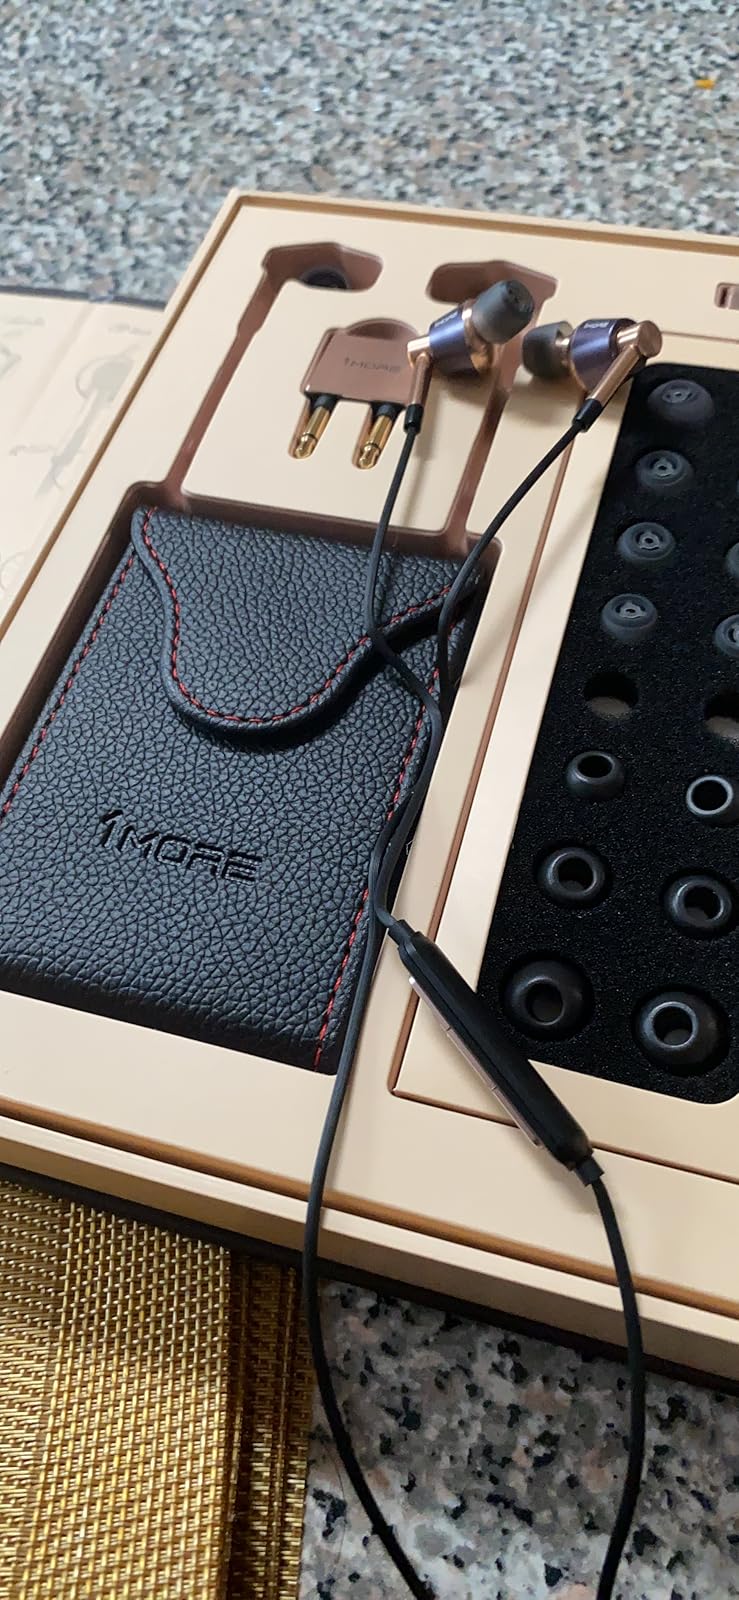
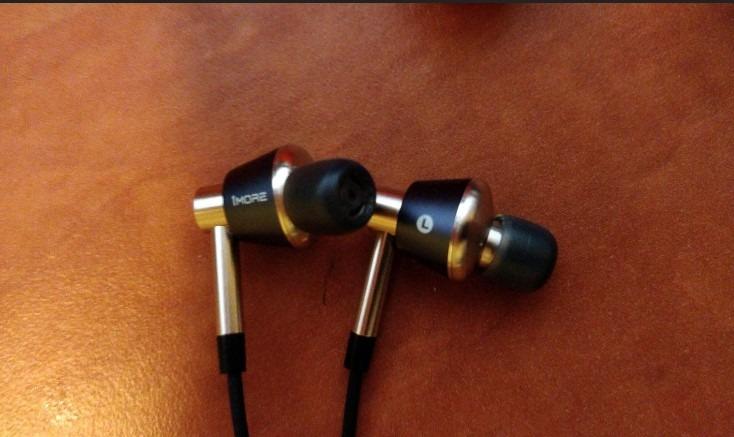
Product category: headphones
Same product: yes